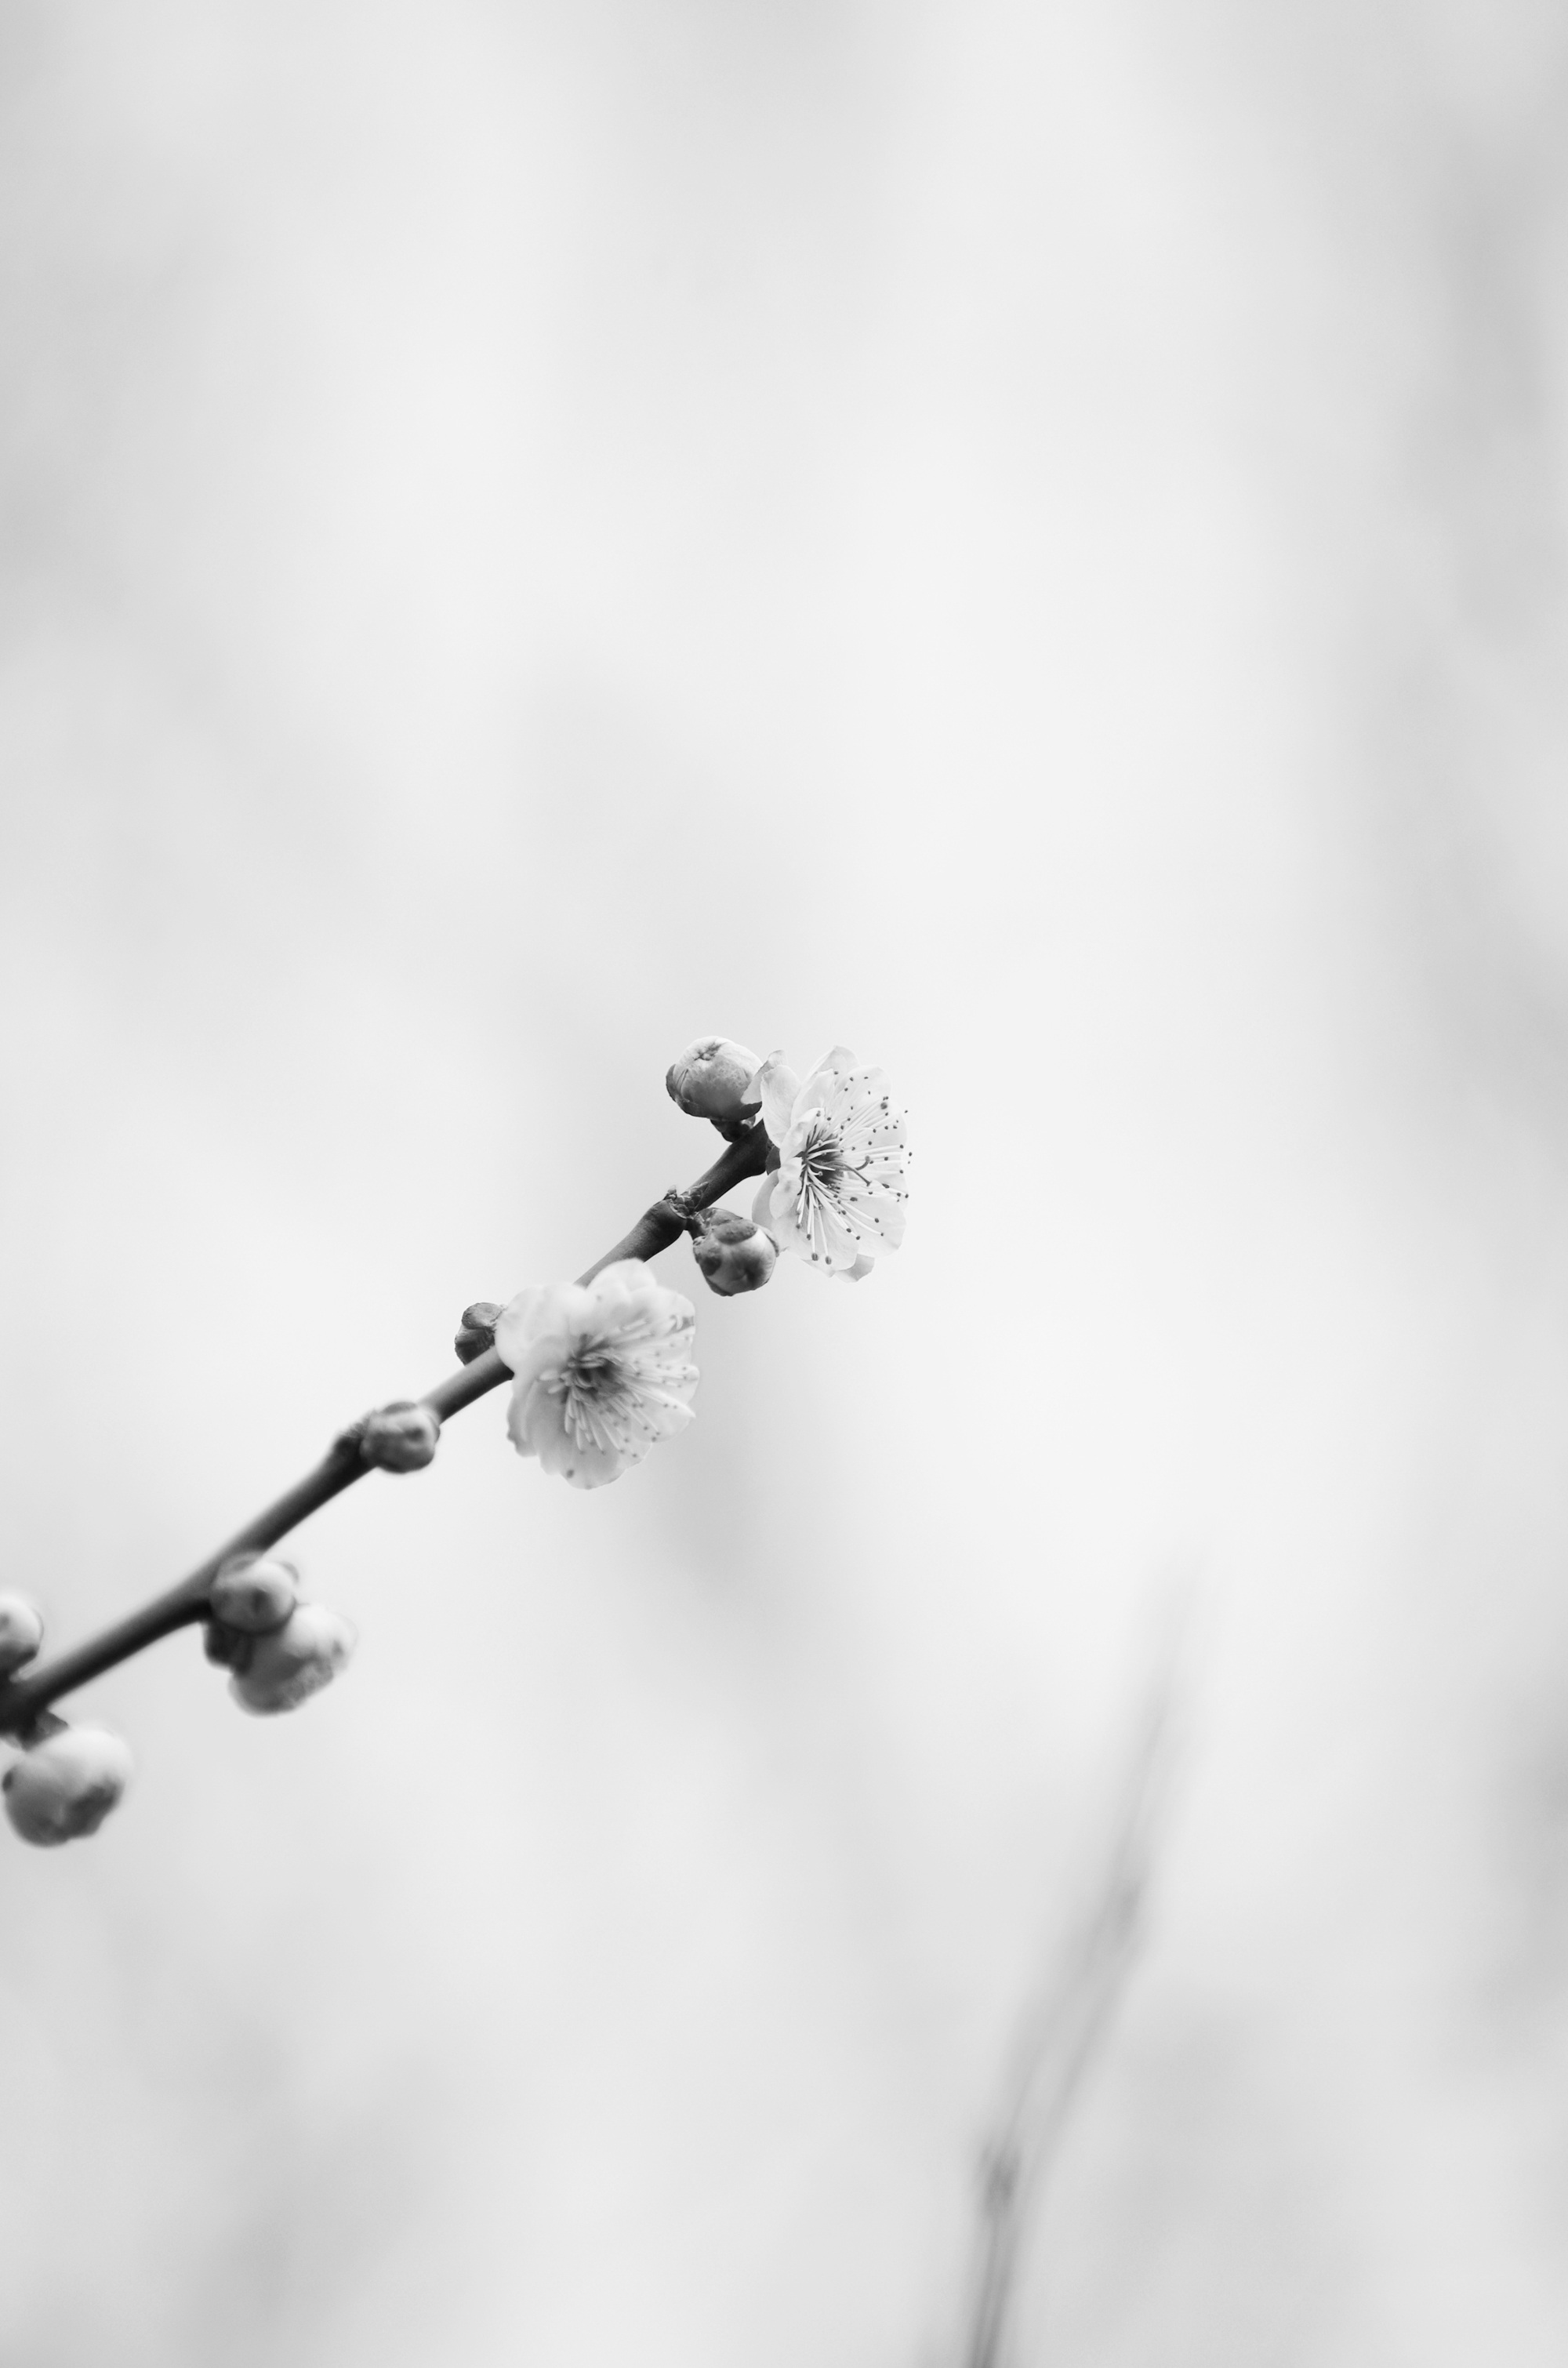
branch, snow, winter, black and white, sky, white, photography, leaf, flower, spring, natural, weather, monochrome, japan, season, twig, flowers, close up, plum, freezing, macro photography, white flowers, plum blossoms, monochrome photography, white plum blossoms, white plum